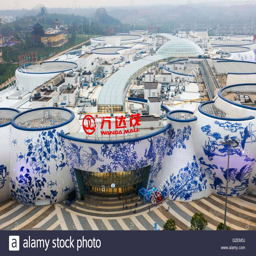
the largest construction of blue and white porcelain of the world and its theme cultural park opened